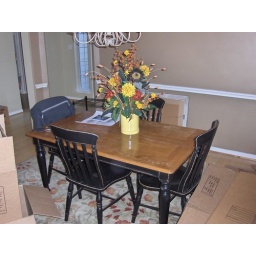
The dining room is currently filled with boxes, but Carrie's table and chairs look great in the space.